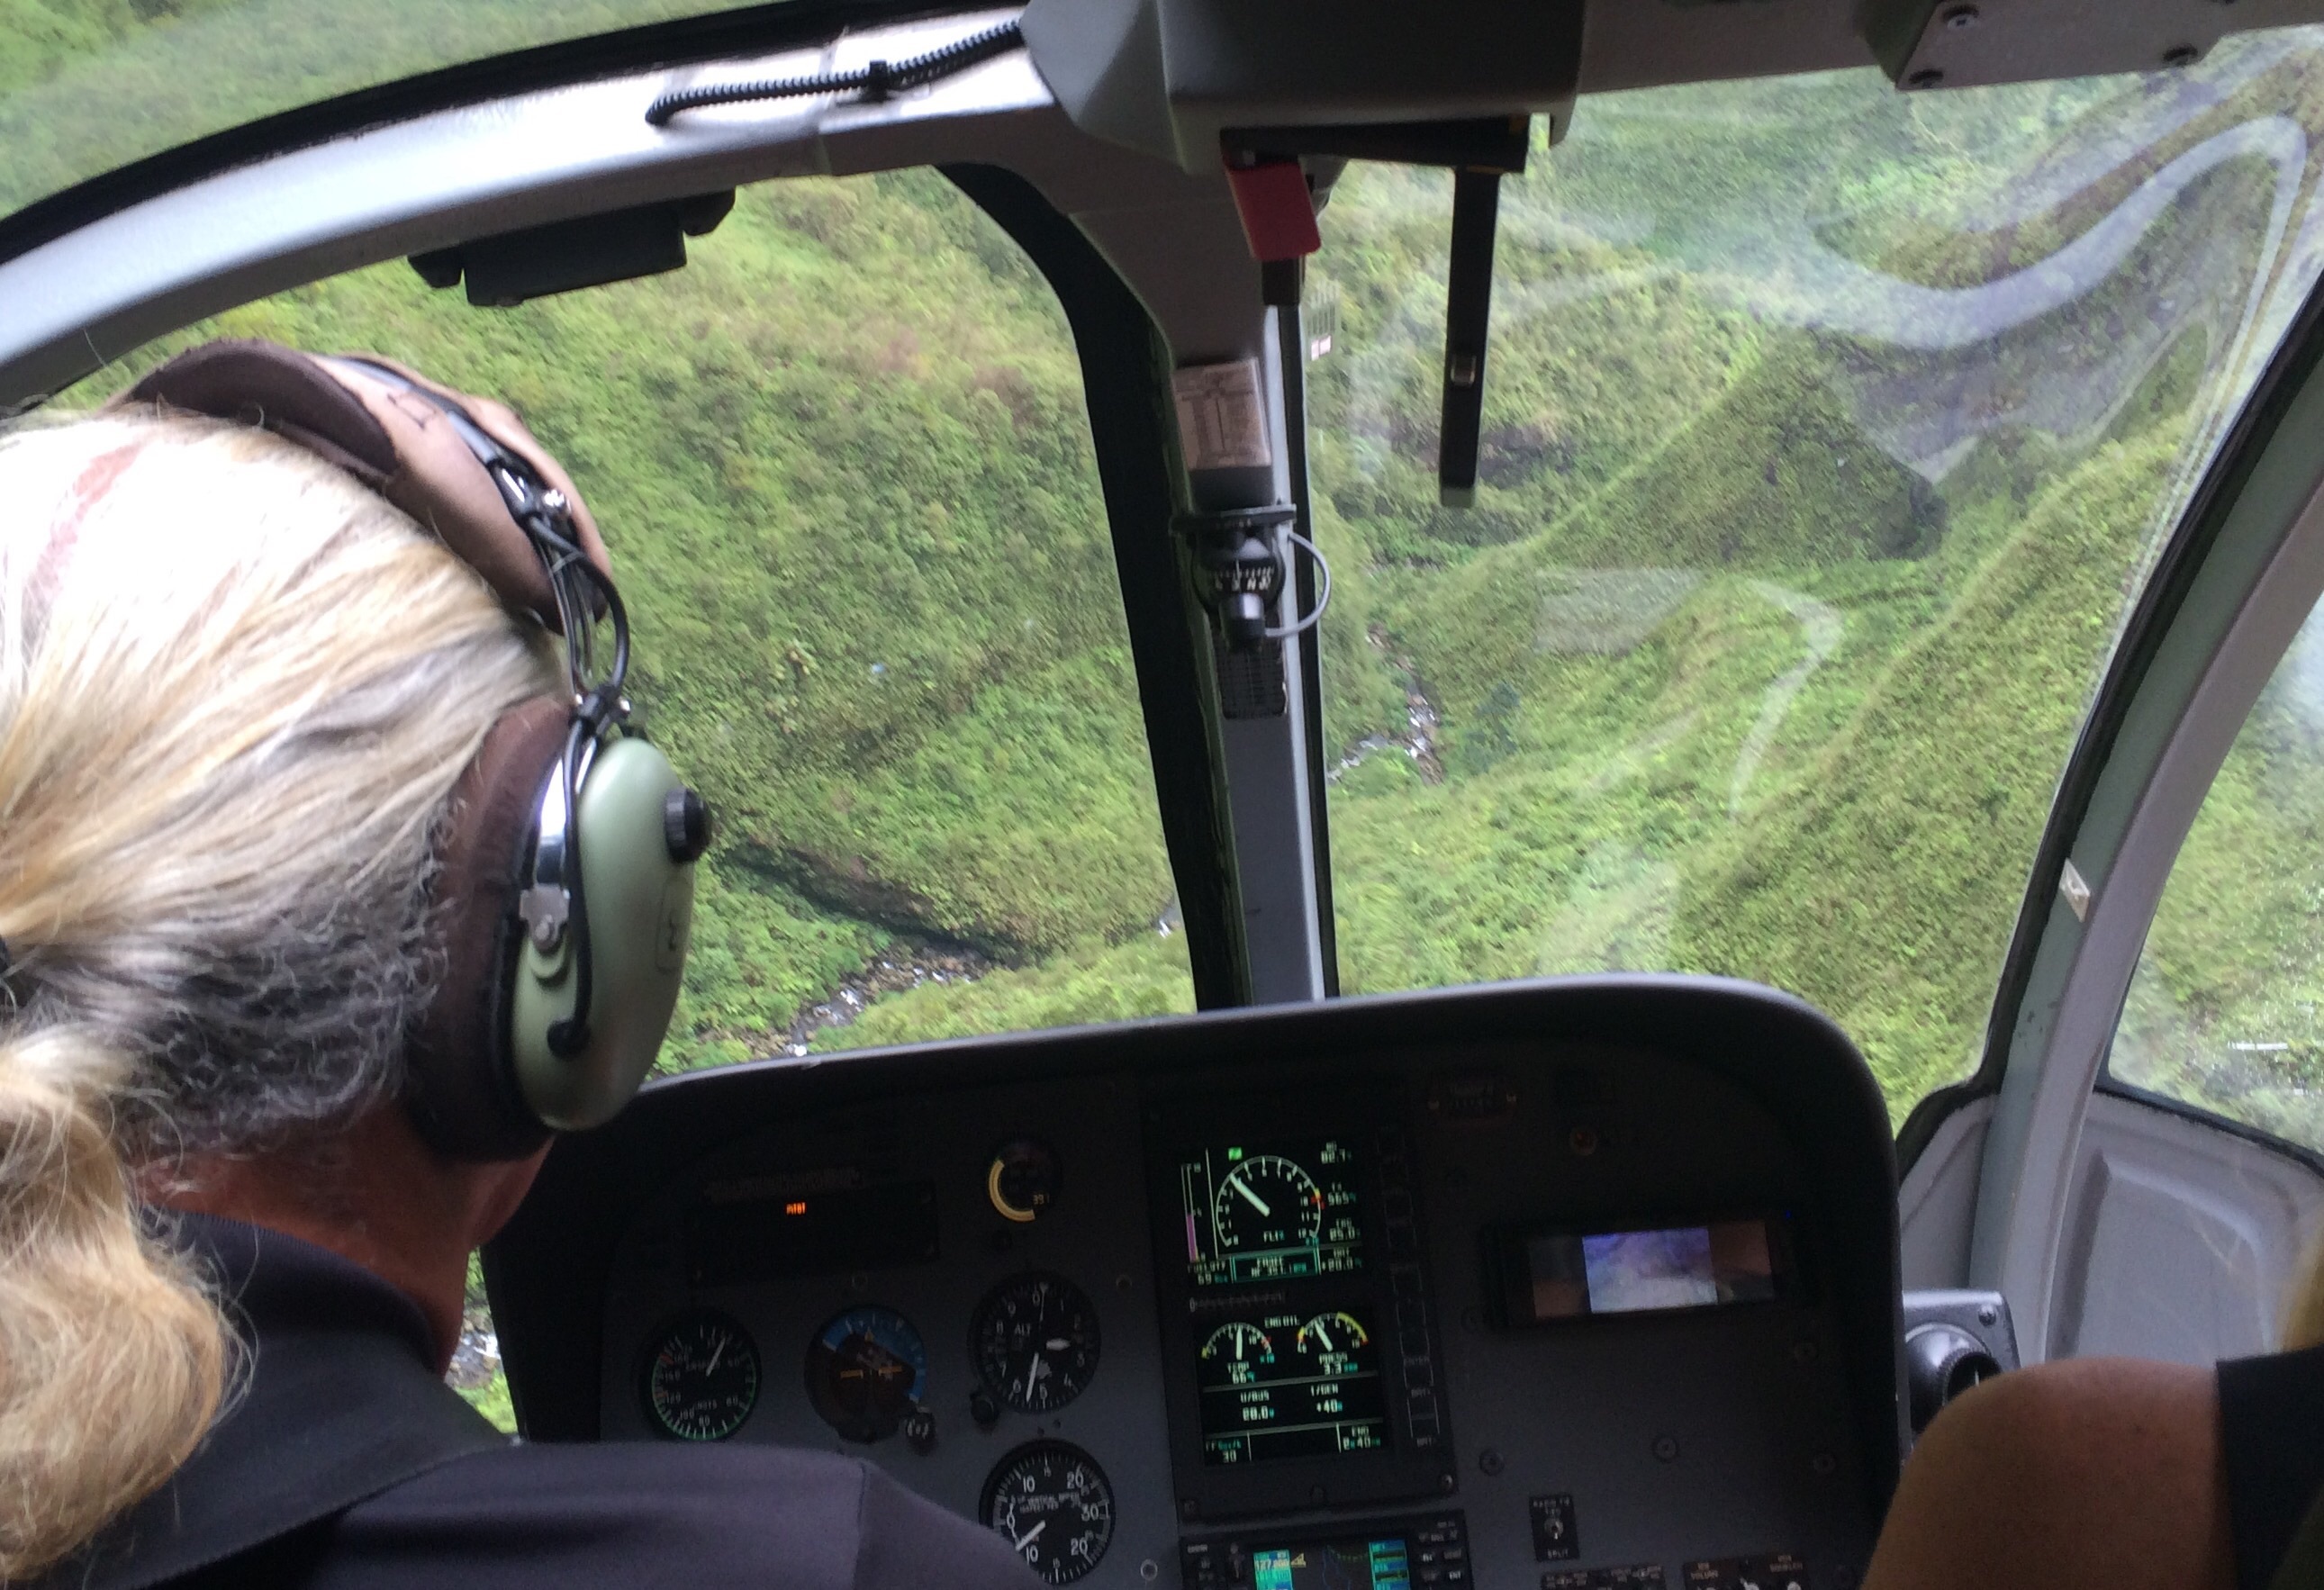
landscape, wheel, driving, vehicle, windshield, holiday, sightseeing, professional, steering wheel, helicopter, aerial, cockpit, pilot, automotive exterior